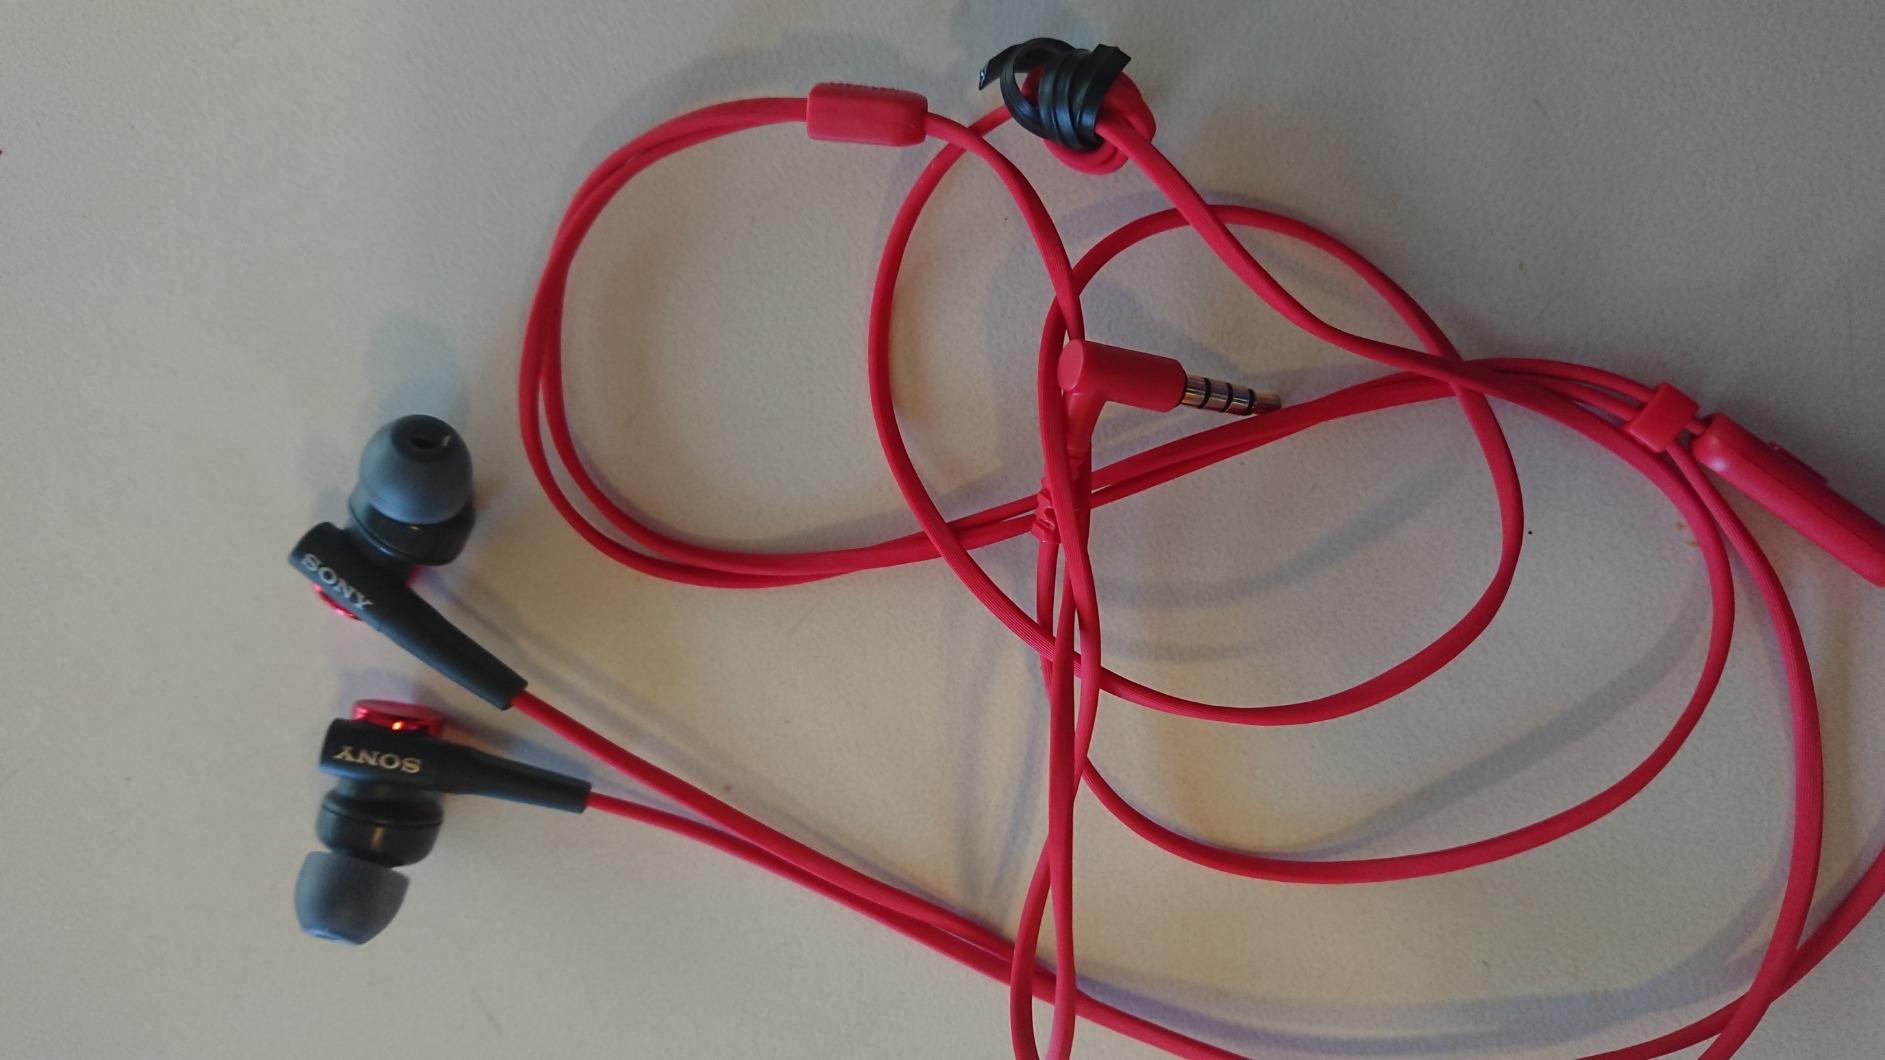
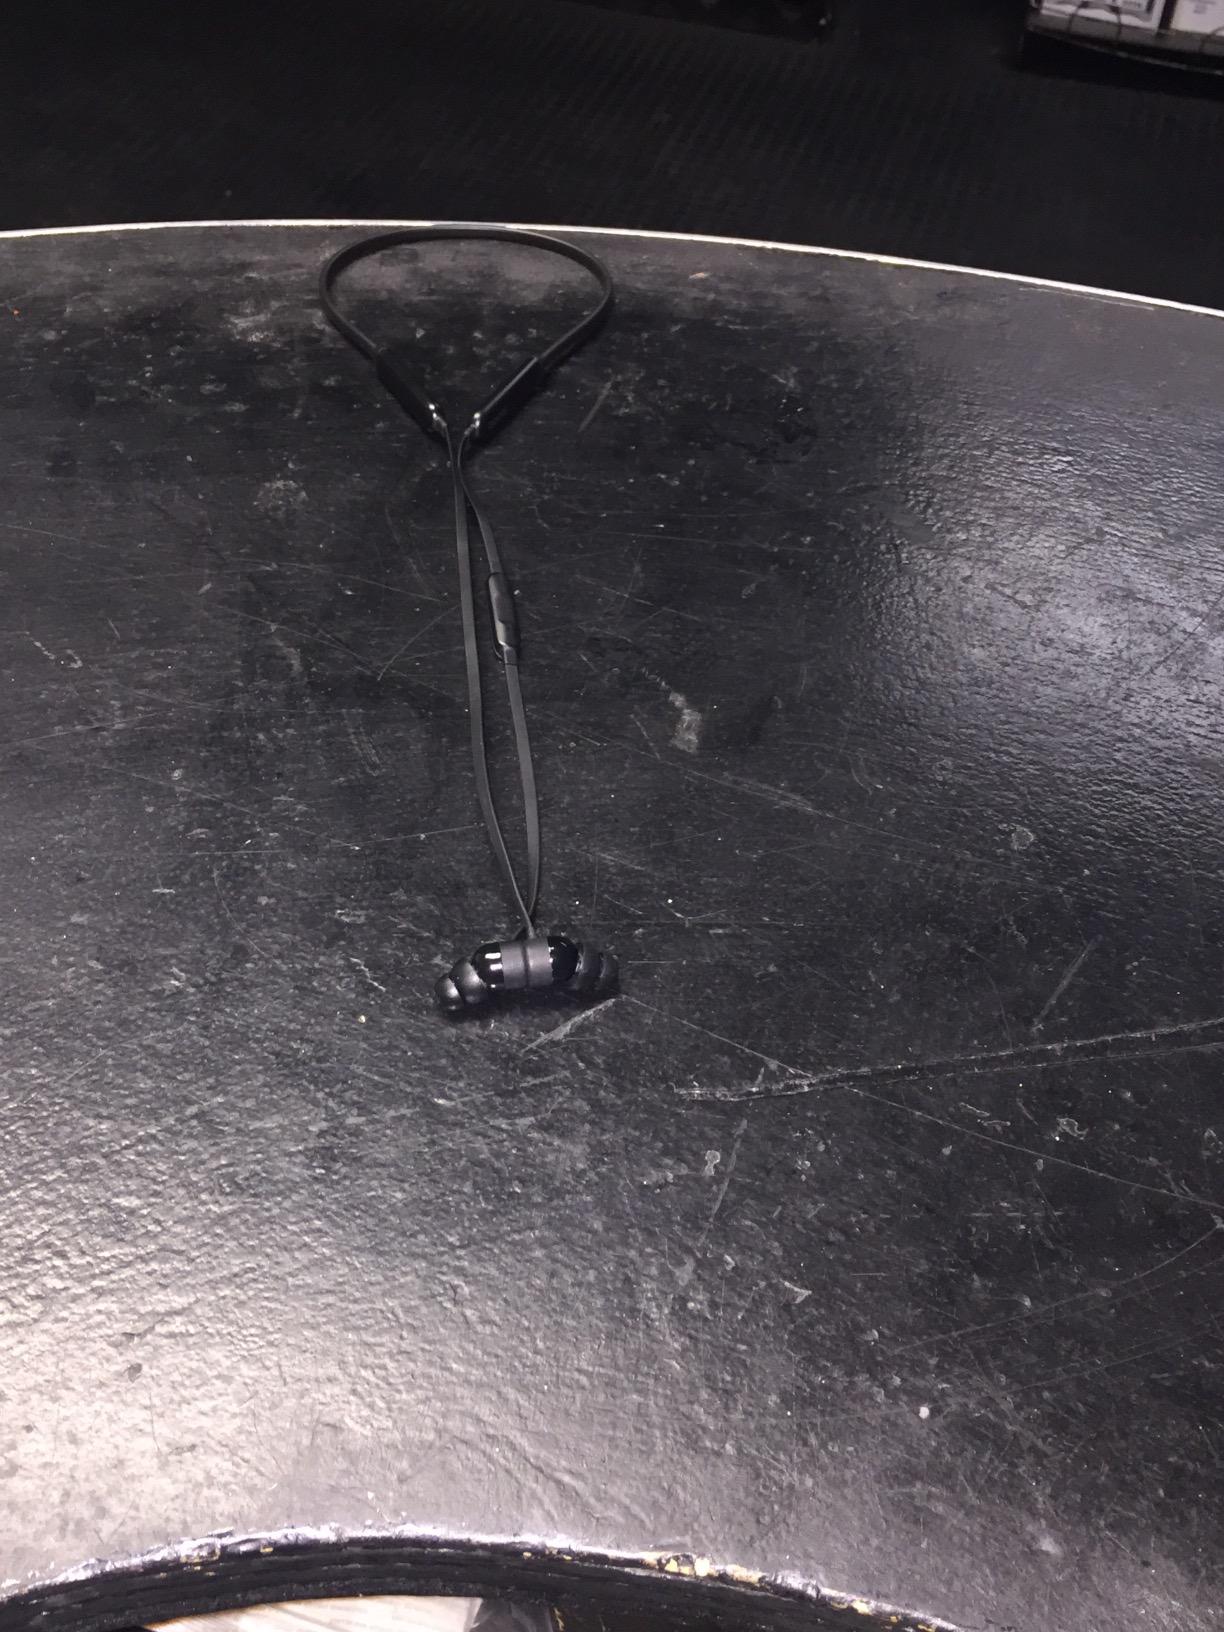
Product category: headphones
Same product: no